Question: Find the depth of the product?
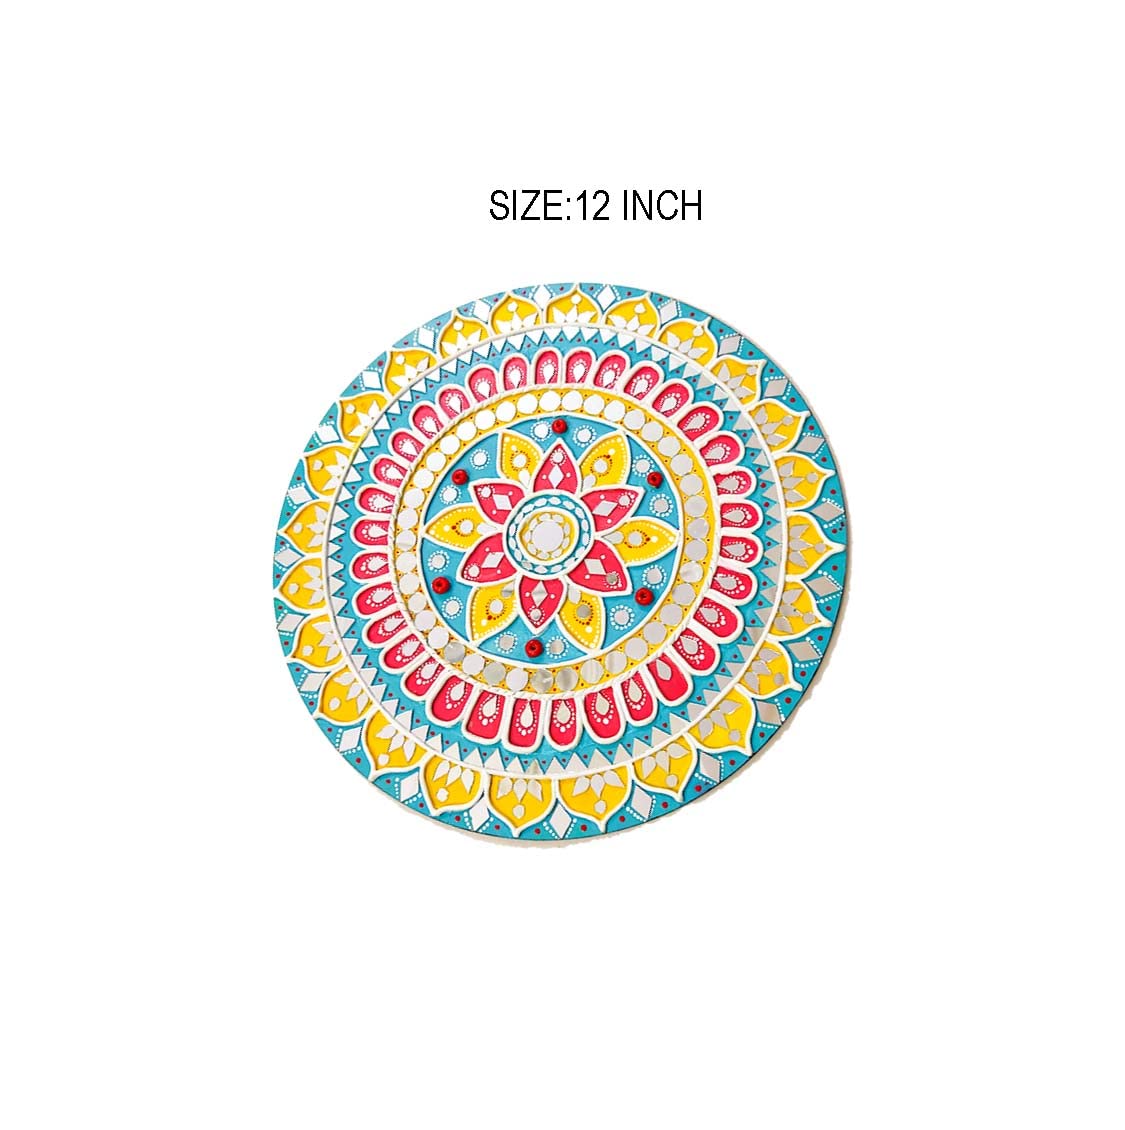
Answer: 12.0 inch